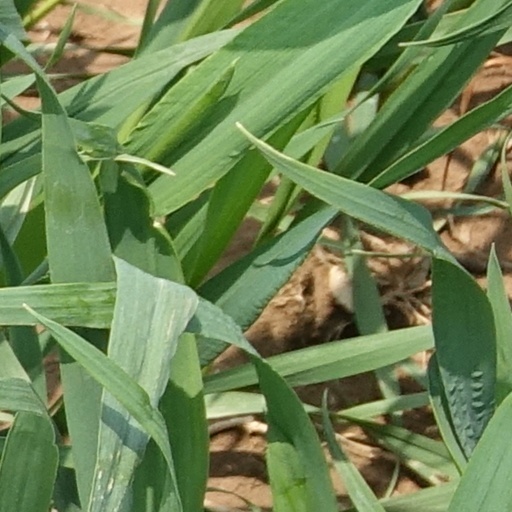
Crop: wheat